Albano Laziale

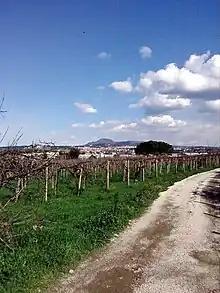
Vineyard near Albano Laziale.

Cecchina, counting about 12,000 inhabitants, is along the Regional Road 207 Nettunense, along the Roma-Velletri railway. The town has, since the 1960s, experienced a massive population growth thanks to its rail and road links. The patron saint is Saint Phillip Neri, celebrated May 26.